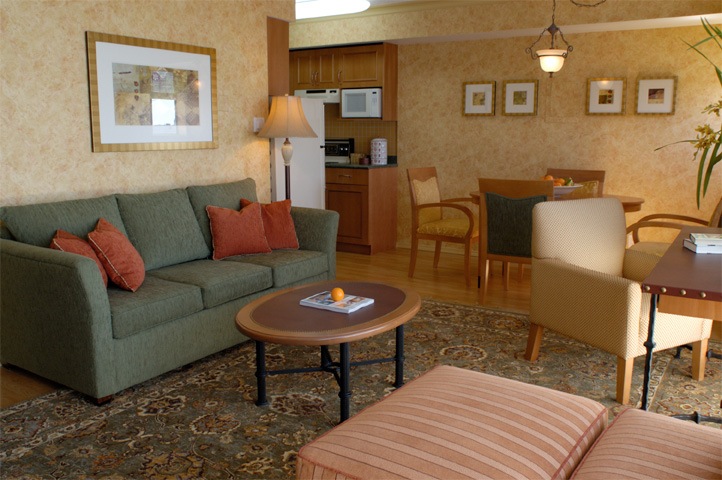
Room type: livingroom